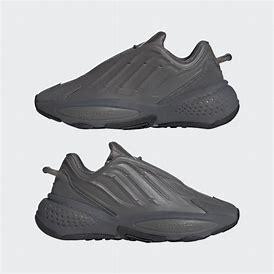
Brand: Adidas
Model: Ozrah